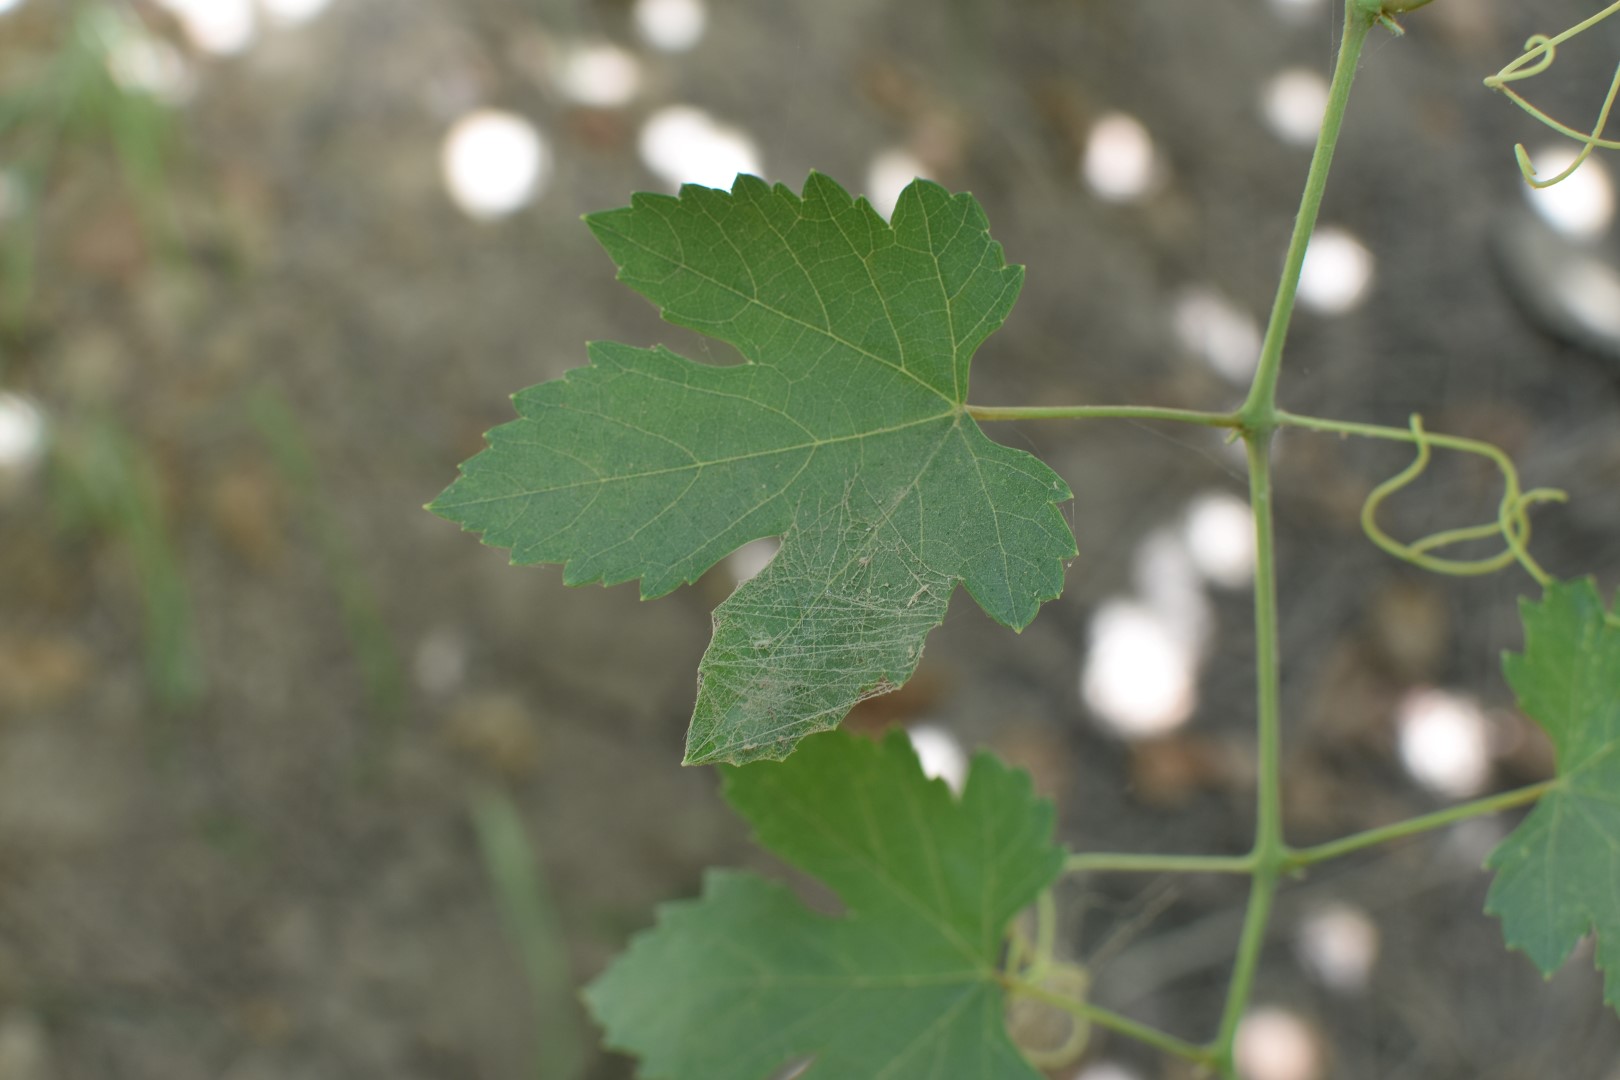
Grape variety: Halawani